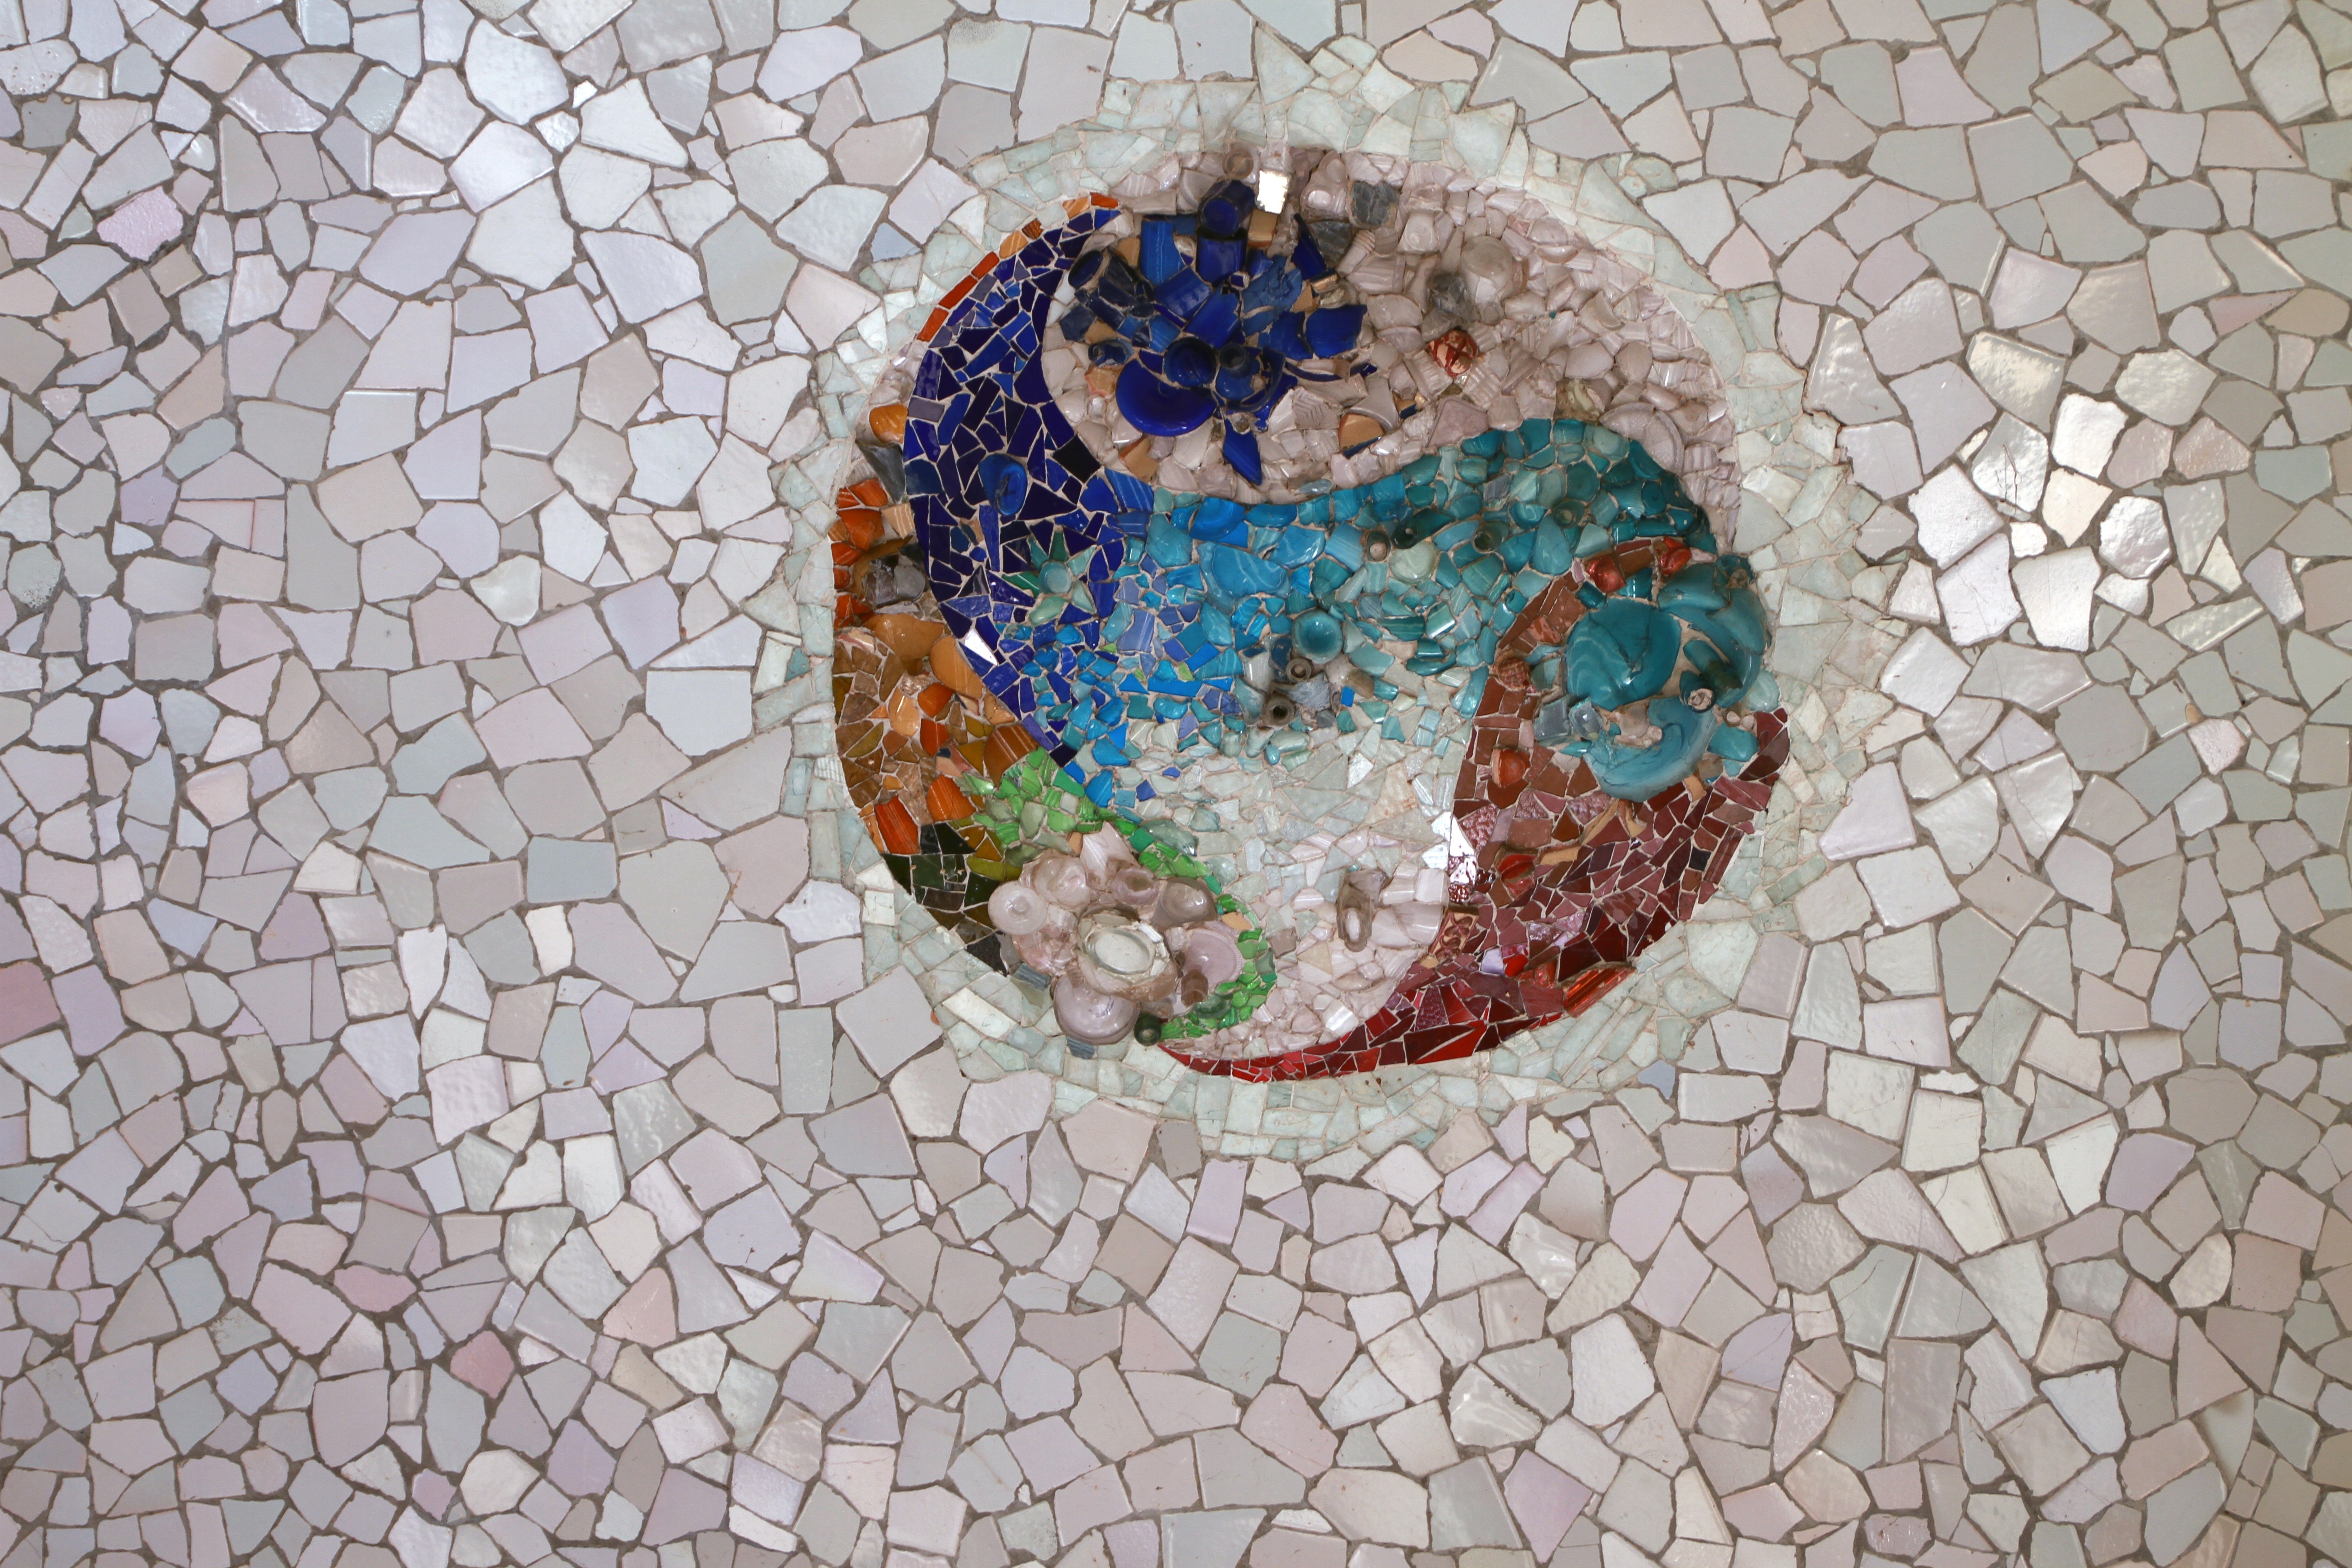
architecture, texture, wall, tile, circle, art, design, mosaic, gaudi, shape, recycling, flooring, garden art, park guell, broken tile, repurposing, recycled tile, tile design